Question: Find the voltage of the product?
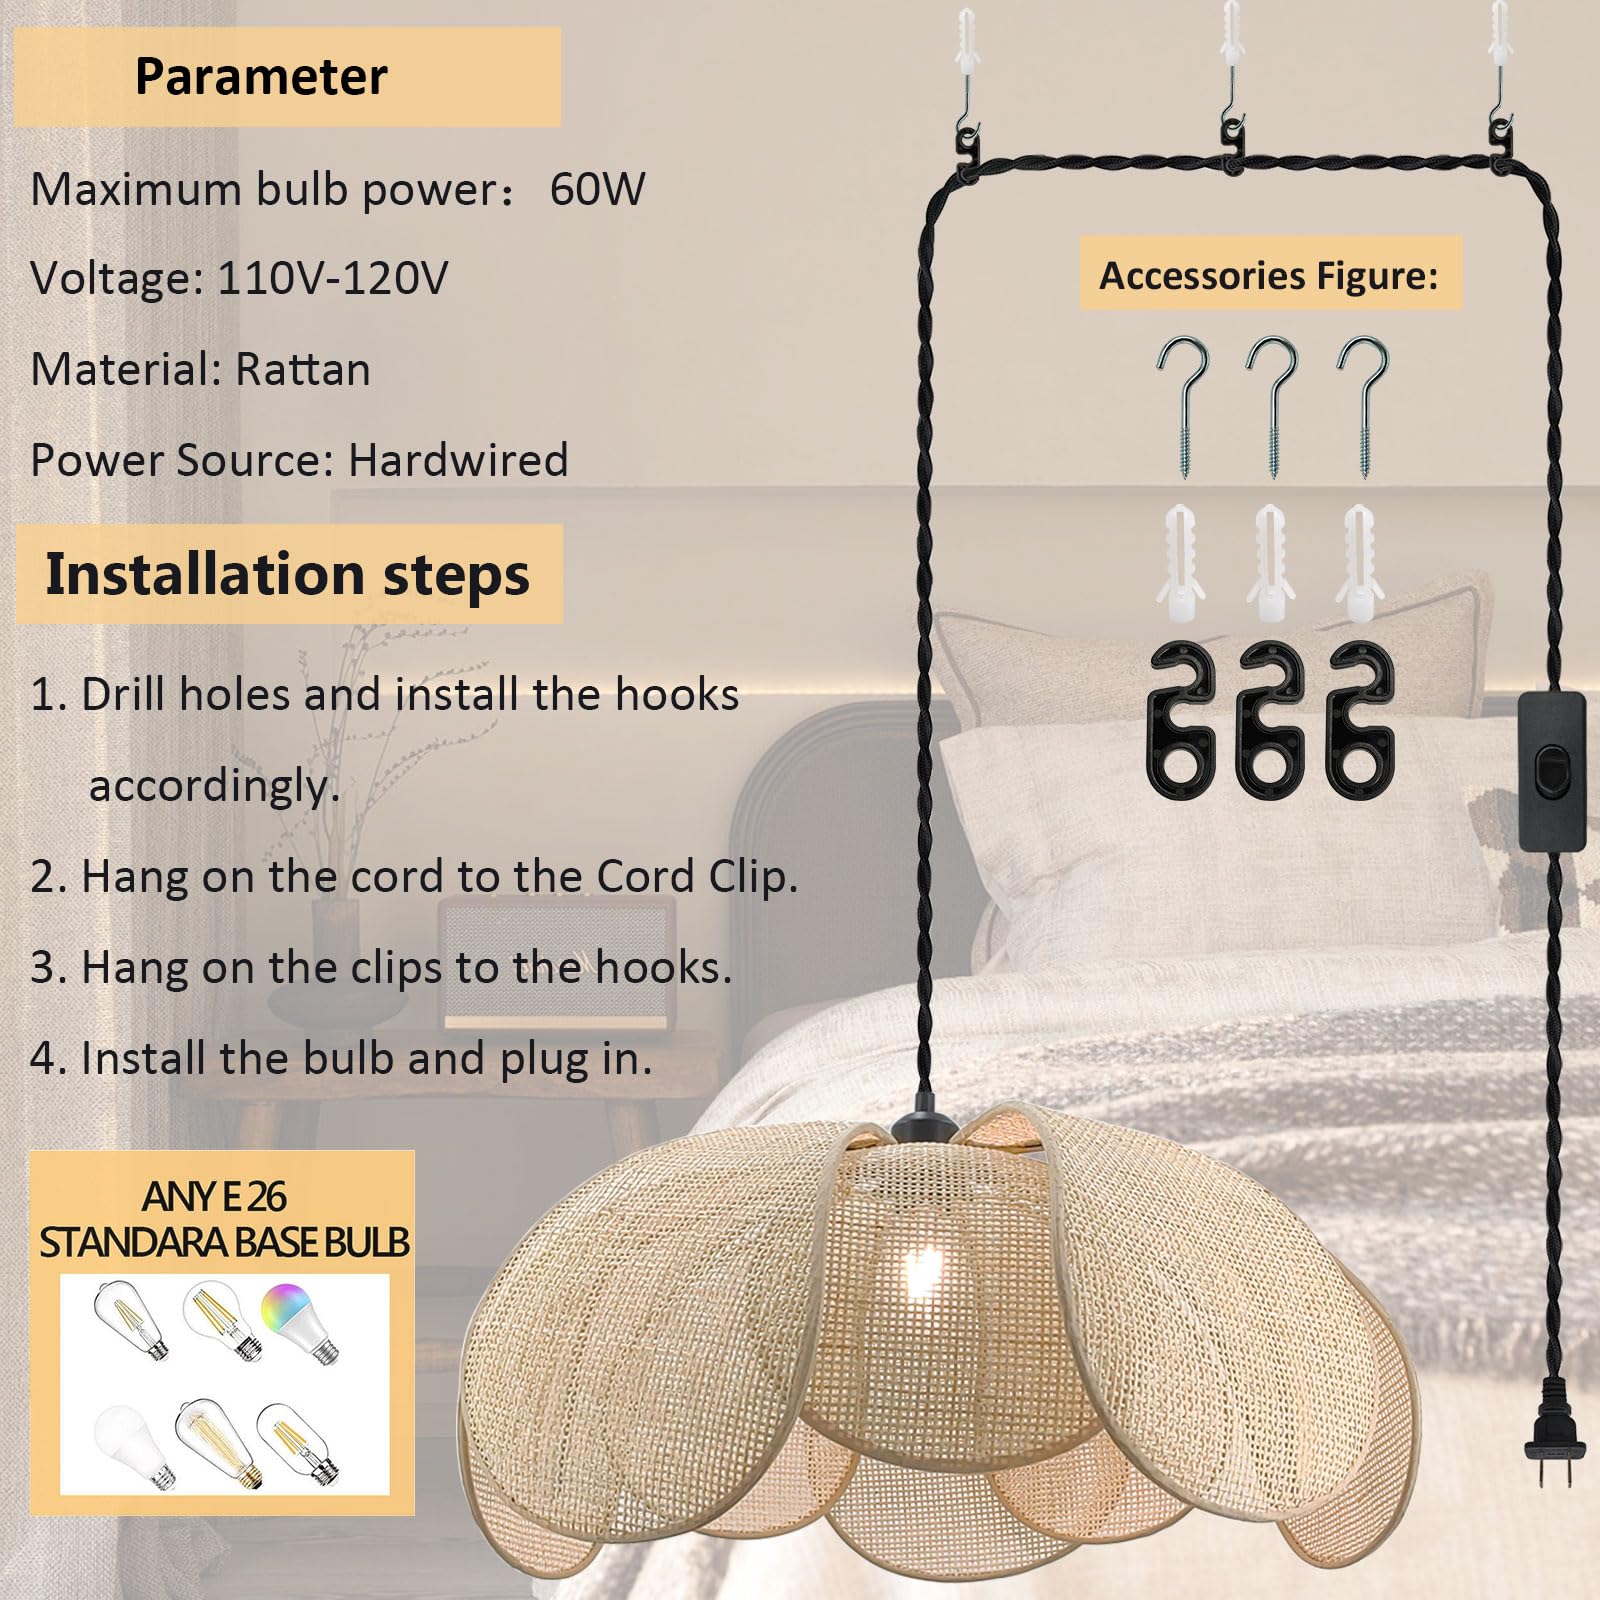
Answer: [110.0, 120.0] volt